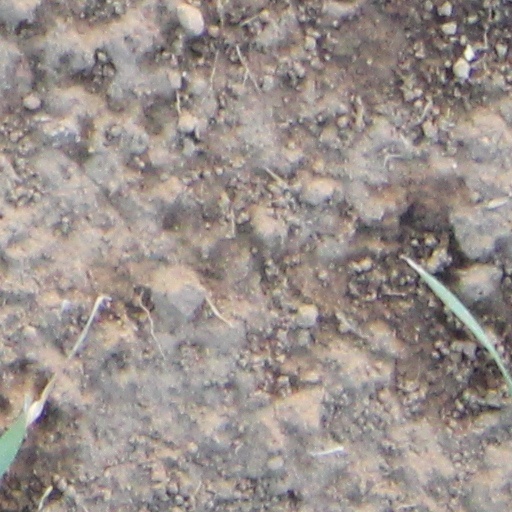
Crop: wheat